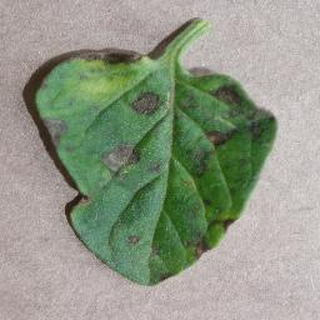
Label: tomato_early_blight